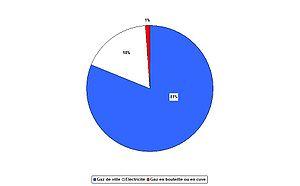
Energies domestiques utilisées par les habitants de Delphos (Ohio - Etats-Unis) en 2009
Delphos est une ville des comtés d'Allen et Van Wert, dans l'État américain de l'Ohio.